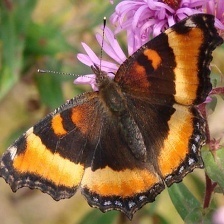
Species: MILBERTS TORTOISESHELL
Butterfly family (ImageNet category): admiral